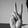
ASL letter: V